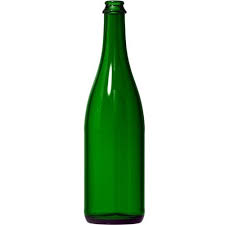
Waste category: glass